Great News

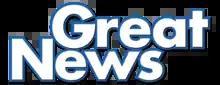

Great News is an American sitcom television series created and written by Tracey Wigfield, and executive produced by Wigfield alongside Tina Fey, Robert Carlock, and David Miner for 3 Arts Entertainment, Little Stranger and Universal Television. The series premiered April 25, 2017 on NBC. It received positive reviews from the critics, praised for its cast and "subversive humor".